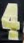
Number: 4